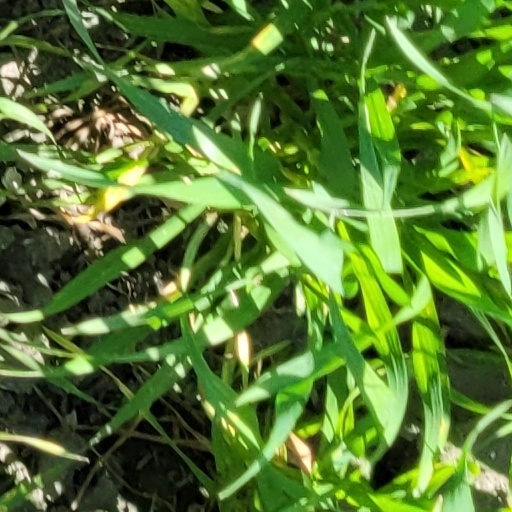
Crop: wheat